Halstead, Kansas

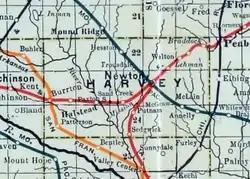
1915 Railroad Map of Harvey County

For millennia, the land now known as Kansas was inhabited by Native Americans. In 1803, most of modern Kansas was secured by the United States as part of the Louisiana Purchase. In 1854, the Kansas Territory was organized, then in 1861 Kansas became the 34th U.S. state. In 1872, Harvey County was founded.